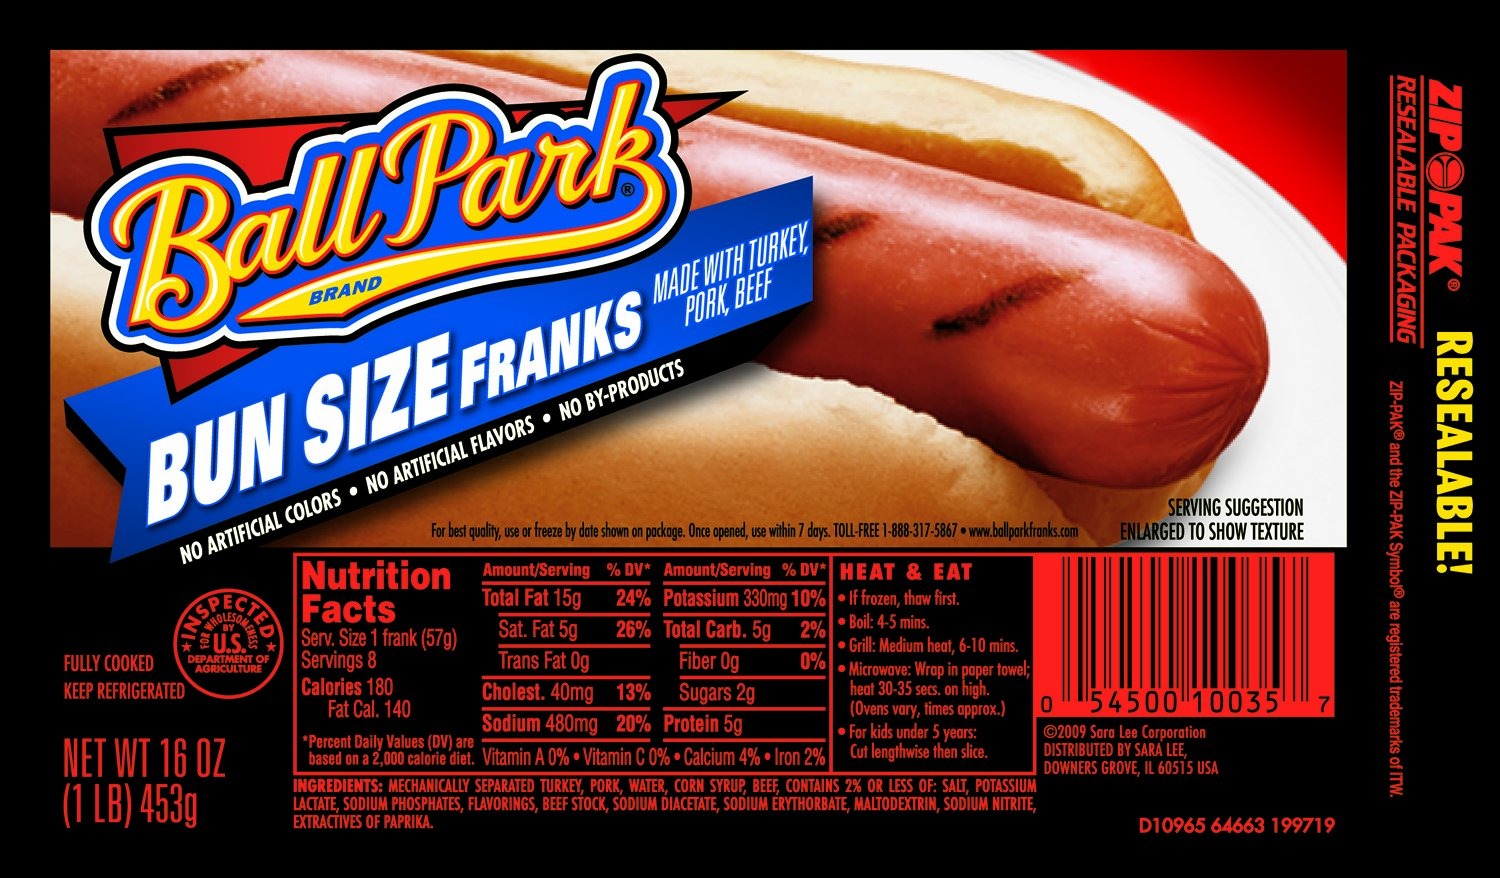
Item Name: Ball Park Bun Sized Franks, 16 oz
Value: 16.0
Unit: oz

Price: 5.29